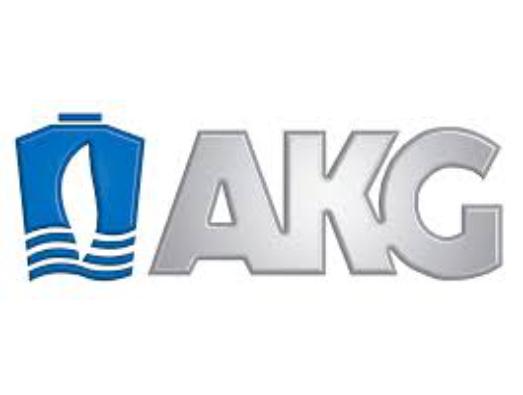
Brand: AKG
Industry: Electronic